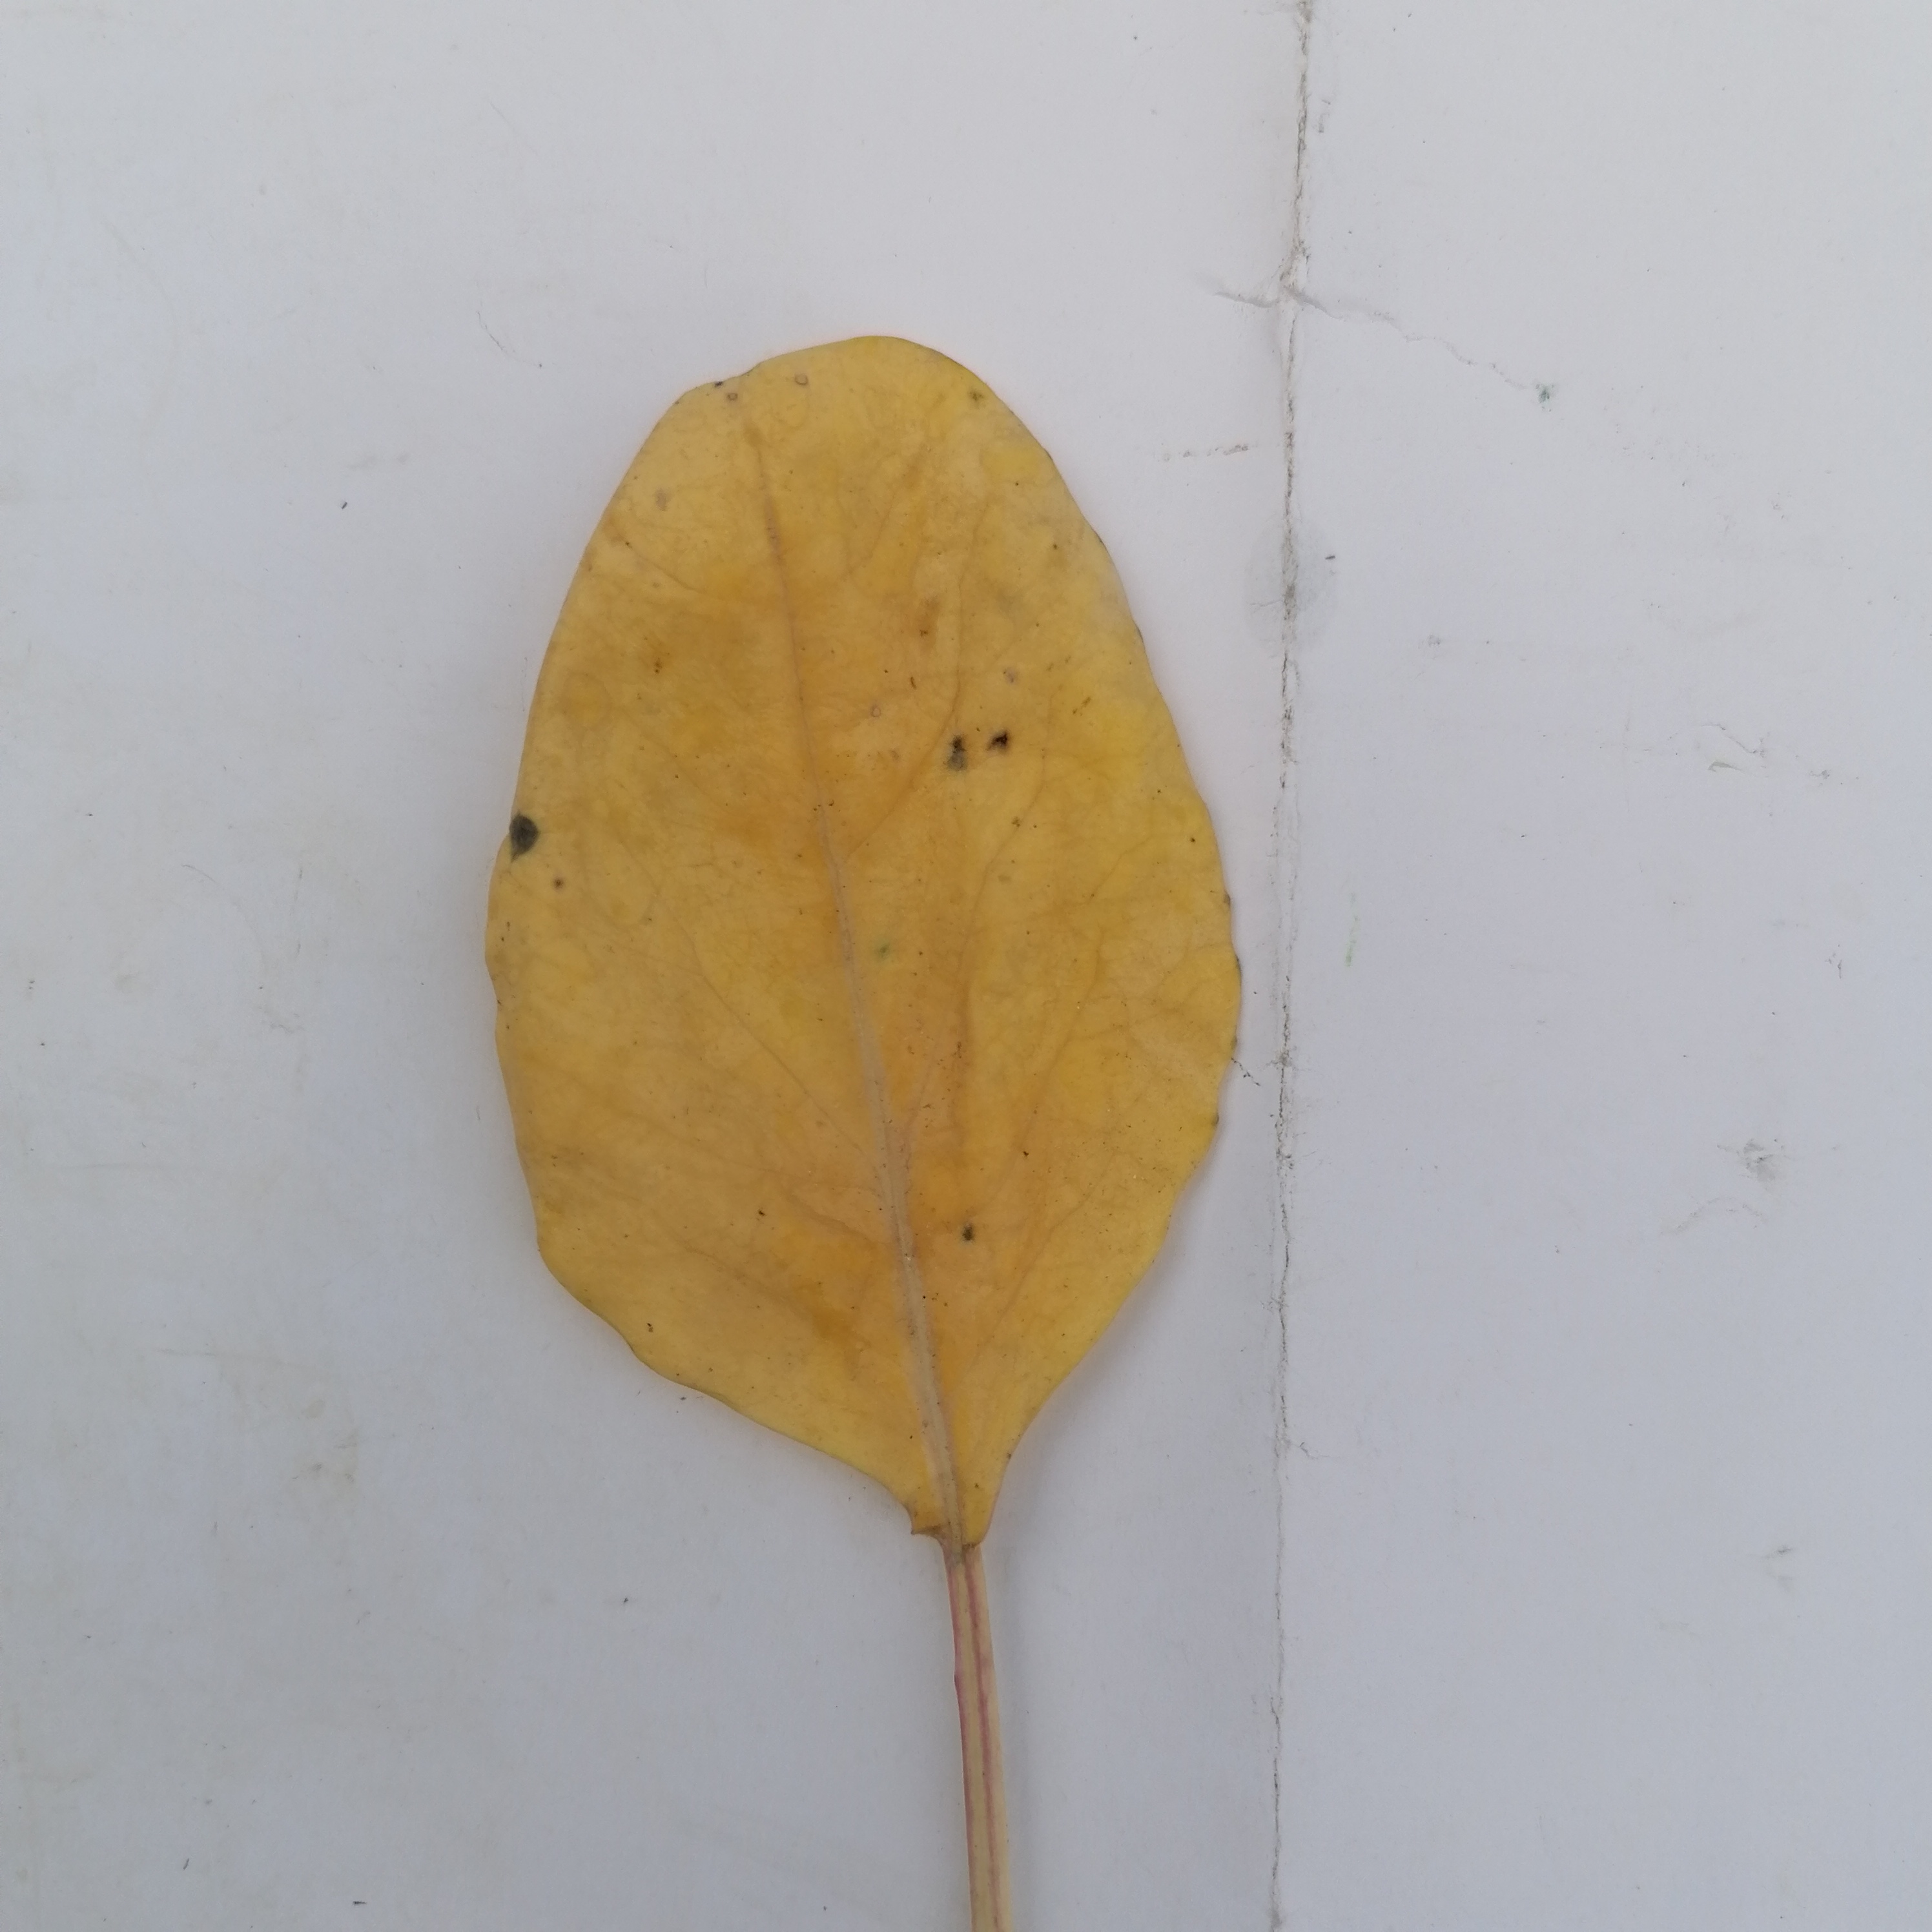
Label: Black Rot